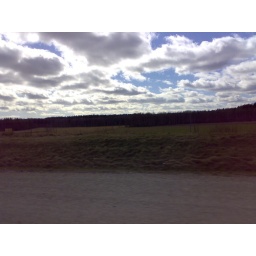
The field in which it lay - that crazy box art